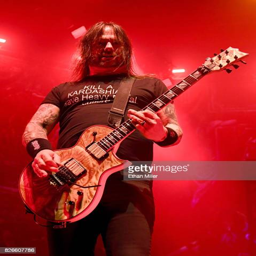
thrash metal artist of heavy metal artist performs